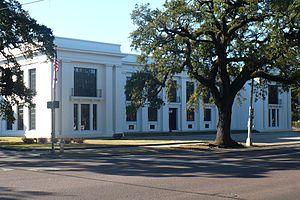
Mobile est une ville de l'État américain d'Alabama, la troisième par sa population et le siège du comté de Mobile. Elle est située sur le fleuve Mobile et au centre de la côte du Golfe. Sa population intra muros est de 195 111 habitants au recensement de 2010.